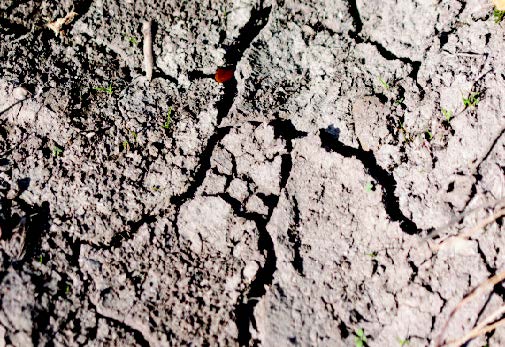
Soil type: Clay soil